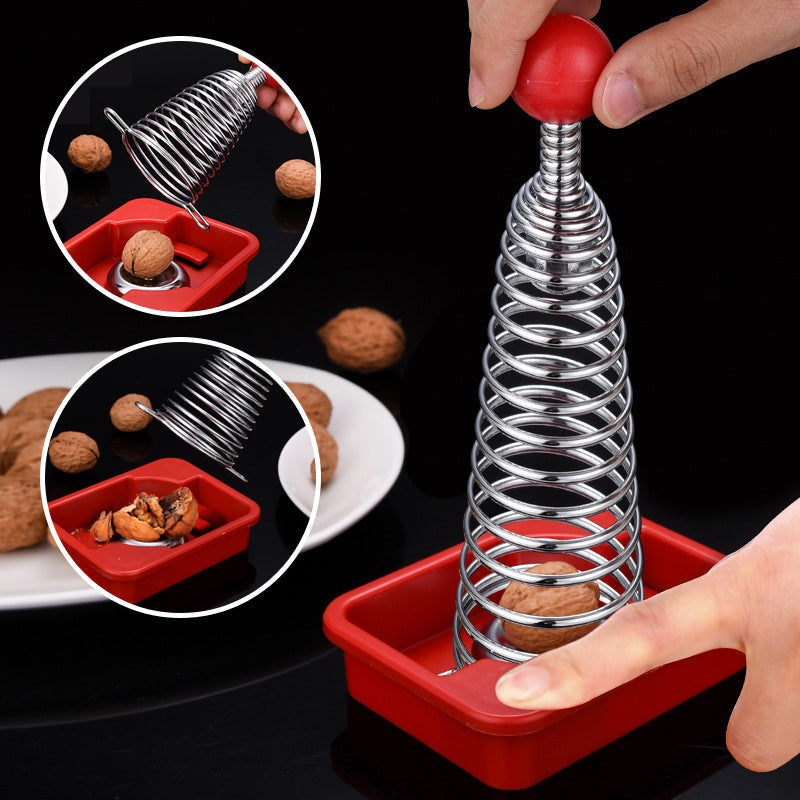
Stainless Steel Spring Walnut Opener
FEATURES Pull and Crack Nutcracker is a unique item that may keep your guests wondering, until they see it work. This spring-powered nutcracker easily cracks nutshells by pulling up and releasing. Comes with a metal platform that protects surfaces and helps contain shells. Cup shape design to help held the walnut tight no matter for small walnuts or bigger ones, and avoid making the nuts shatter into pieces. Rows of ridges to help crack open walnuts more easily. This top grade nut cracker is made of zinc alloy with polishing. Superior quality and perform well for cracking hard black walnut. Easy cracking nuts, pecan, hazelnuts, almonds, walnut, brazil nuts and more! This is a durable nutcracker that built to last long and work better than tradition crackers! Soft TPR Grips design , will be comfortable to use and won't scratch your hands. SPECIFICATIONS Color: red Material: stainless steel Size: PACKAGE INCLUDES Stainless Steel Spring Walnut Opener*1
Brand: Wonderuplift
Category: Home & Garden > Kitchen & Dining > Kitchen Tools & Utensils > Food Crackers > Nutcrackers > Lever Nutcrackers